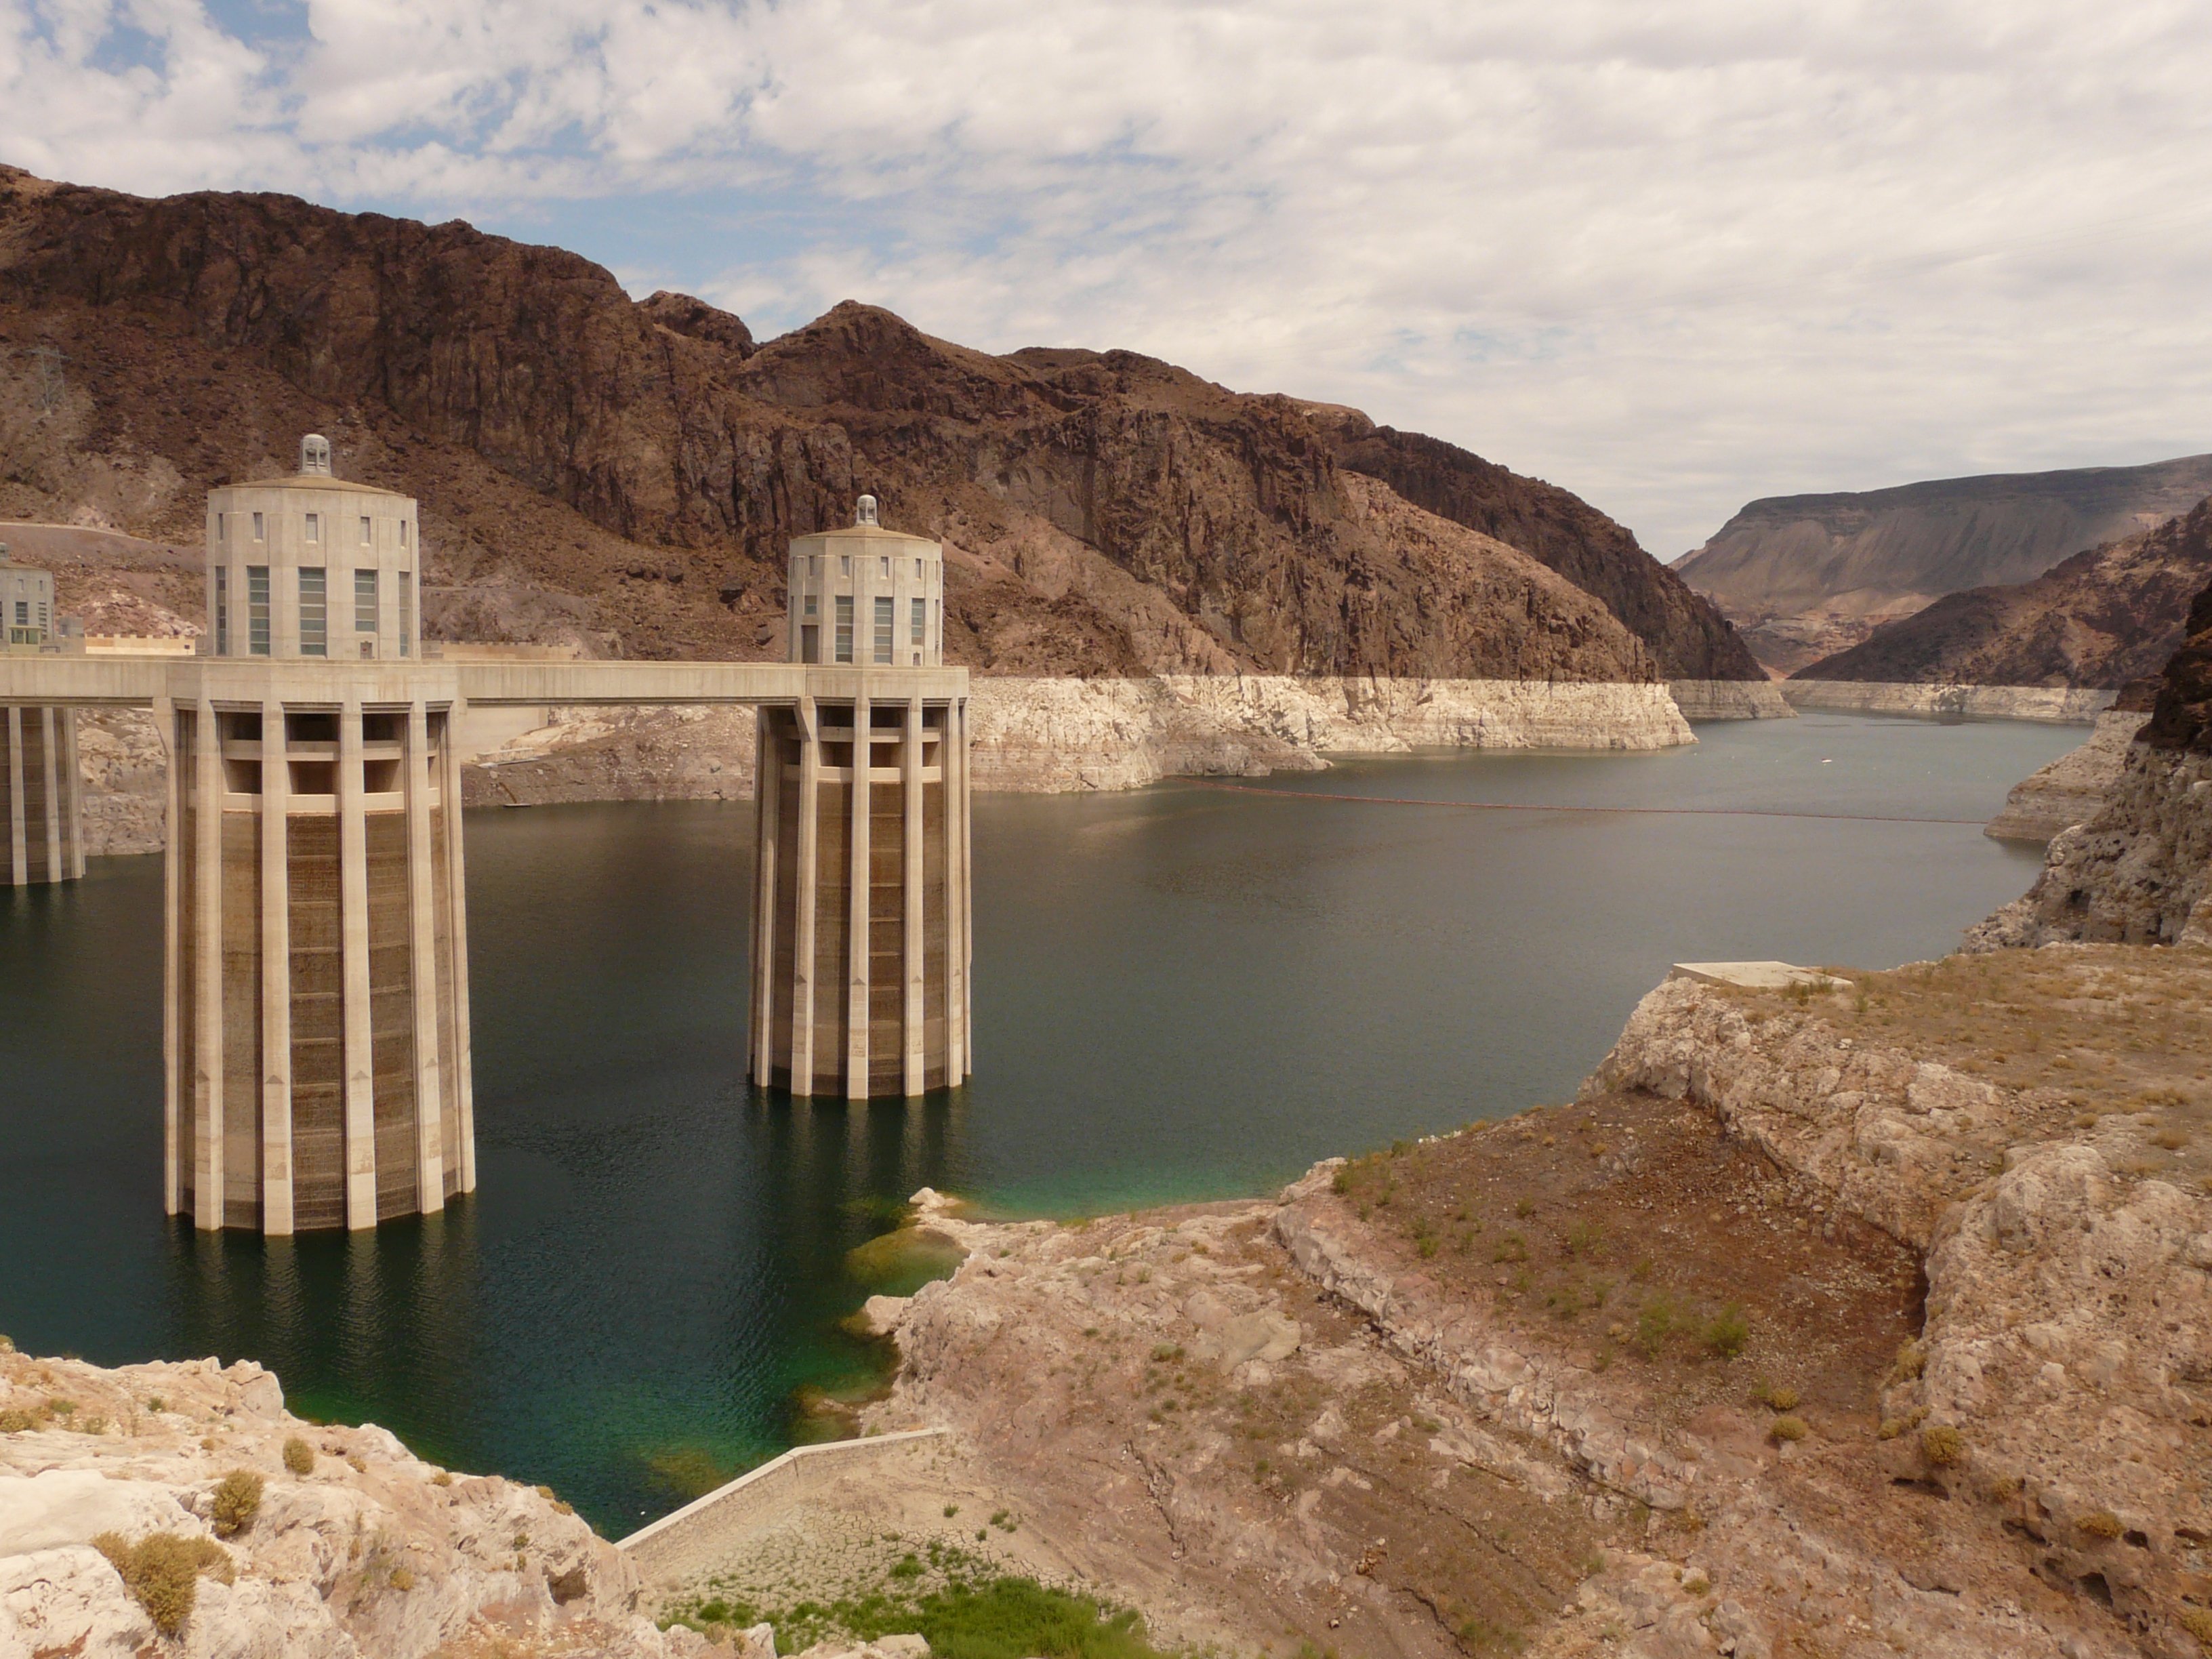
landscape, sea, coast, water, bridge, lake, building, river, cliff, reflection, bay, dam, reservoir, terrain, body of water, arizona, colorado, infrastructure, nevada, loch, wadi, hoover dam, lake mead